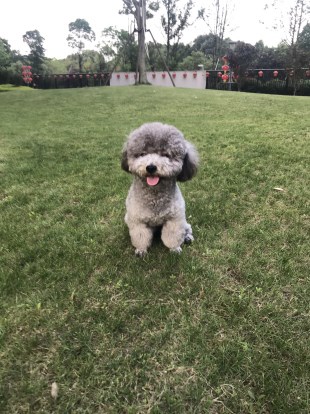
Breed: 7449-n000128-teddy